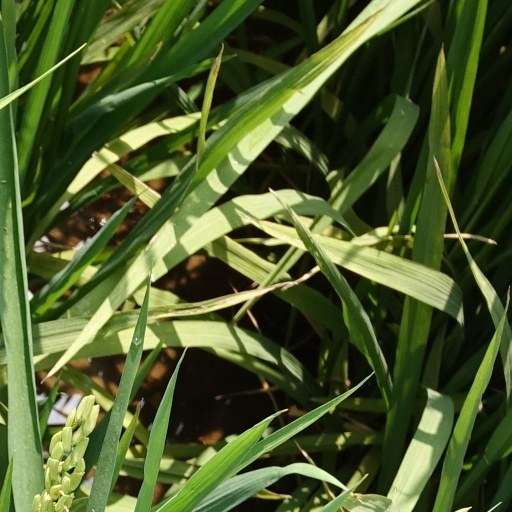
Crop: rice